Edmond Miellet

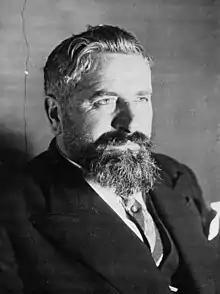

Edmond Miellet (1880–1953) was a French politician. He served as a member of the Chamber of Deputies from 1919 to 1942, representing Territoire de Belfort.